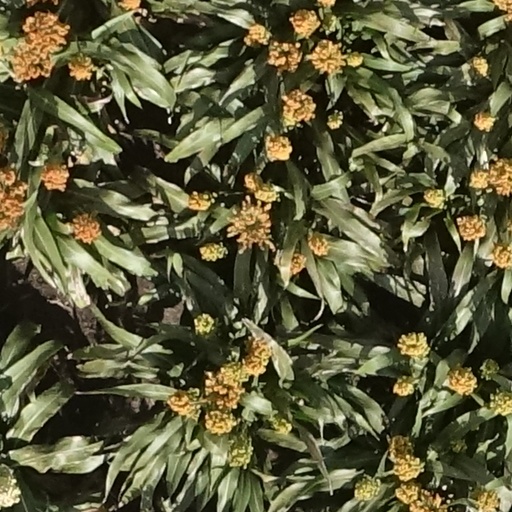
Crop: sorghum